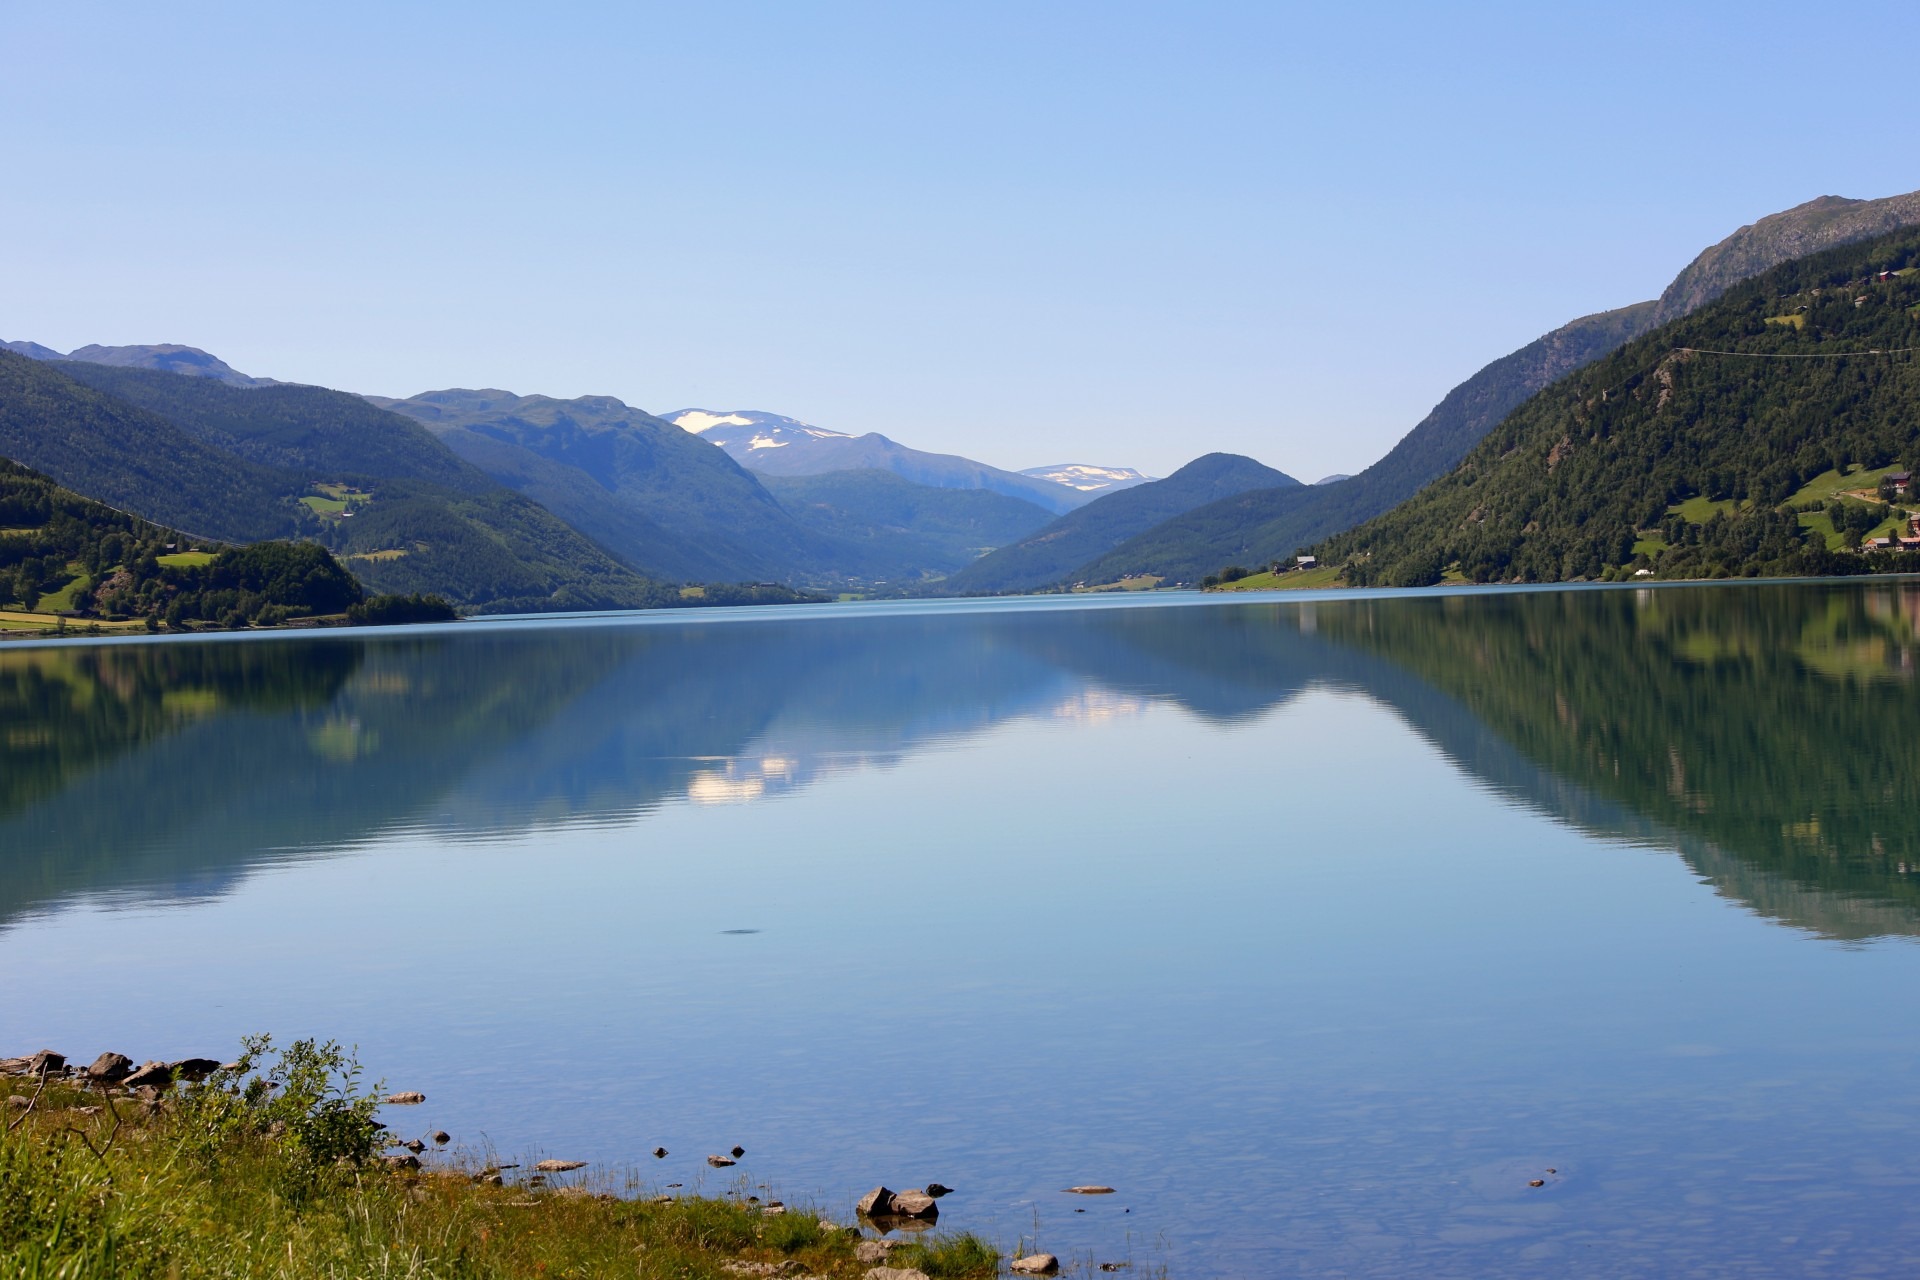
landscape, water, nature, outdoor, wilderness, mountain, hill, lake, land, mountain range, wild, environment, reflection, scenic, natural, scenery, fjord, reservoir, highland, body of water, fell, loch, crater lake, norway, tarn, oppland, mountainous landforms, gudbrandsdal